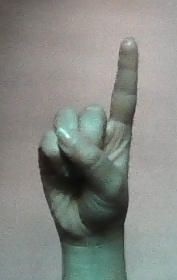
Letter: bb